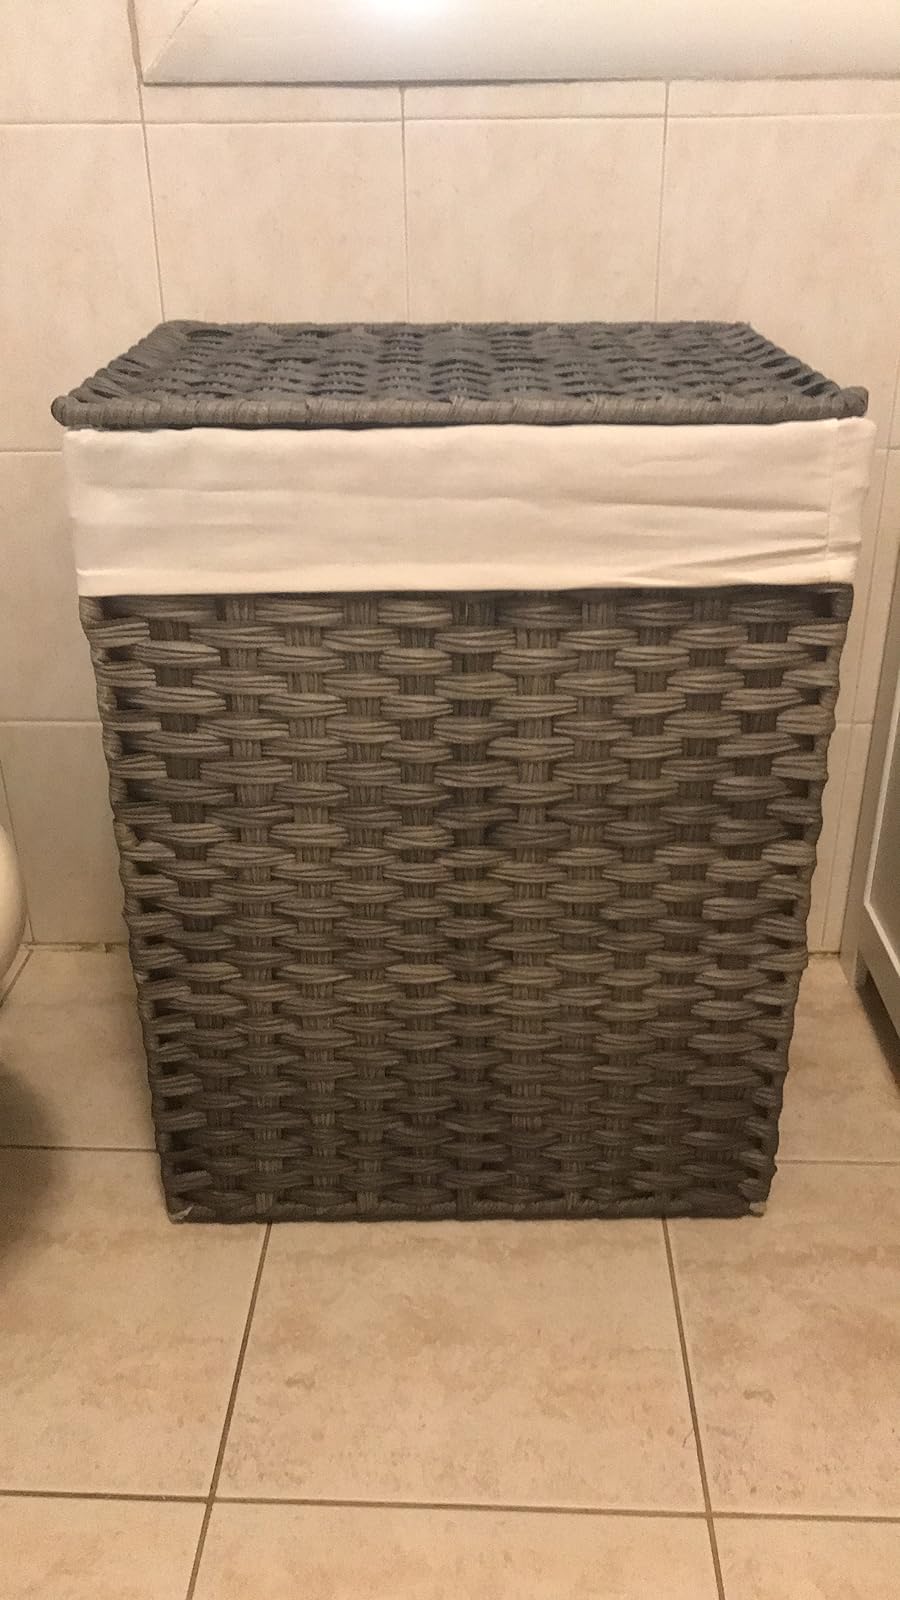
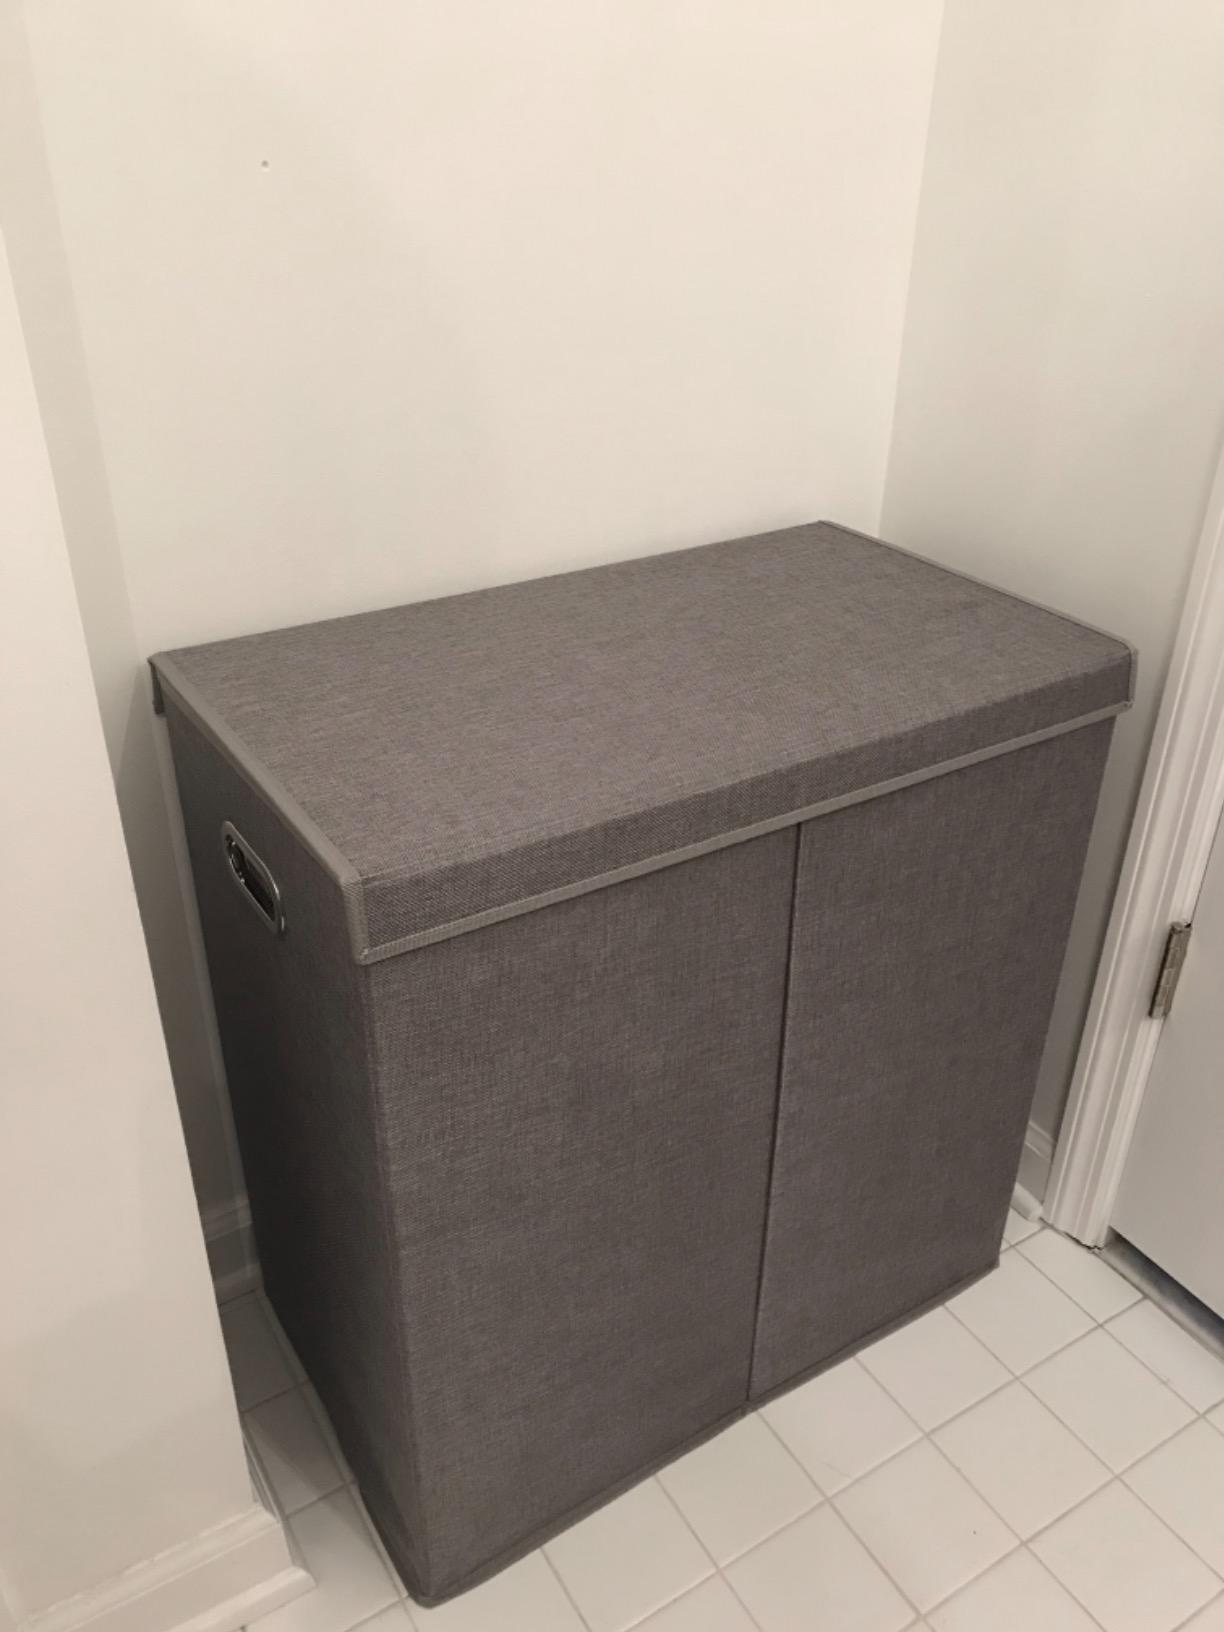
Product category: items_hamper
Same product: no